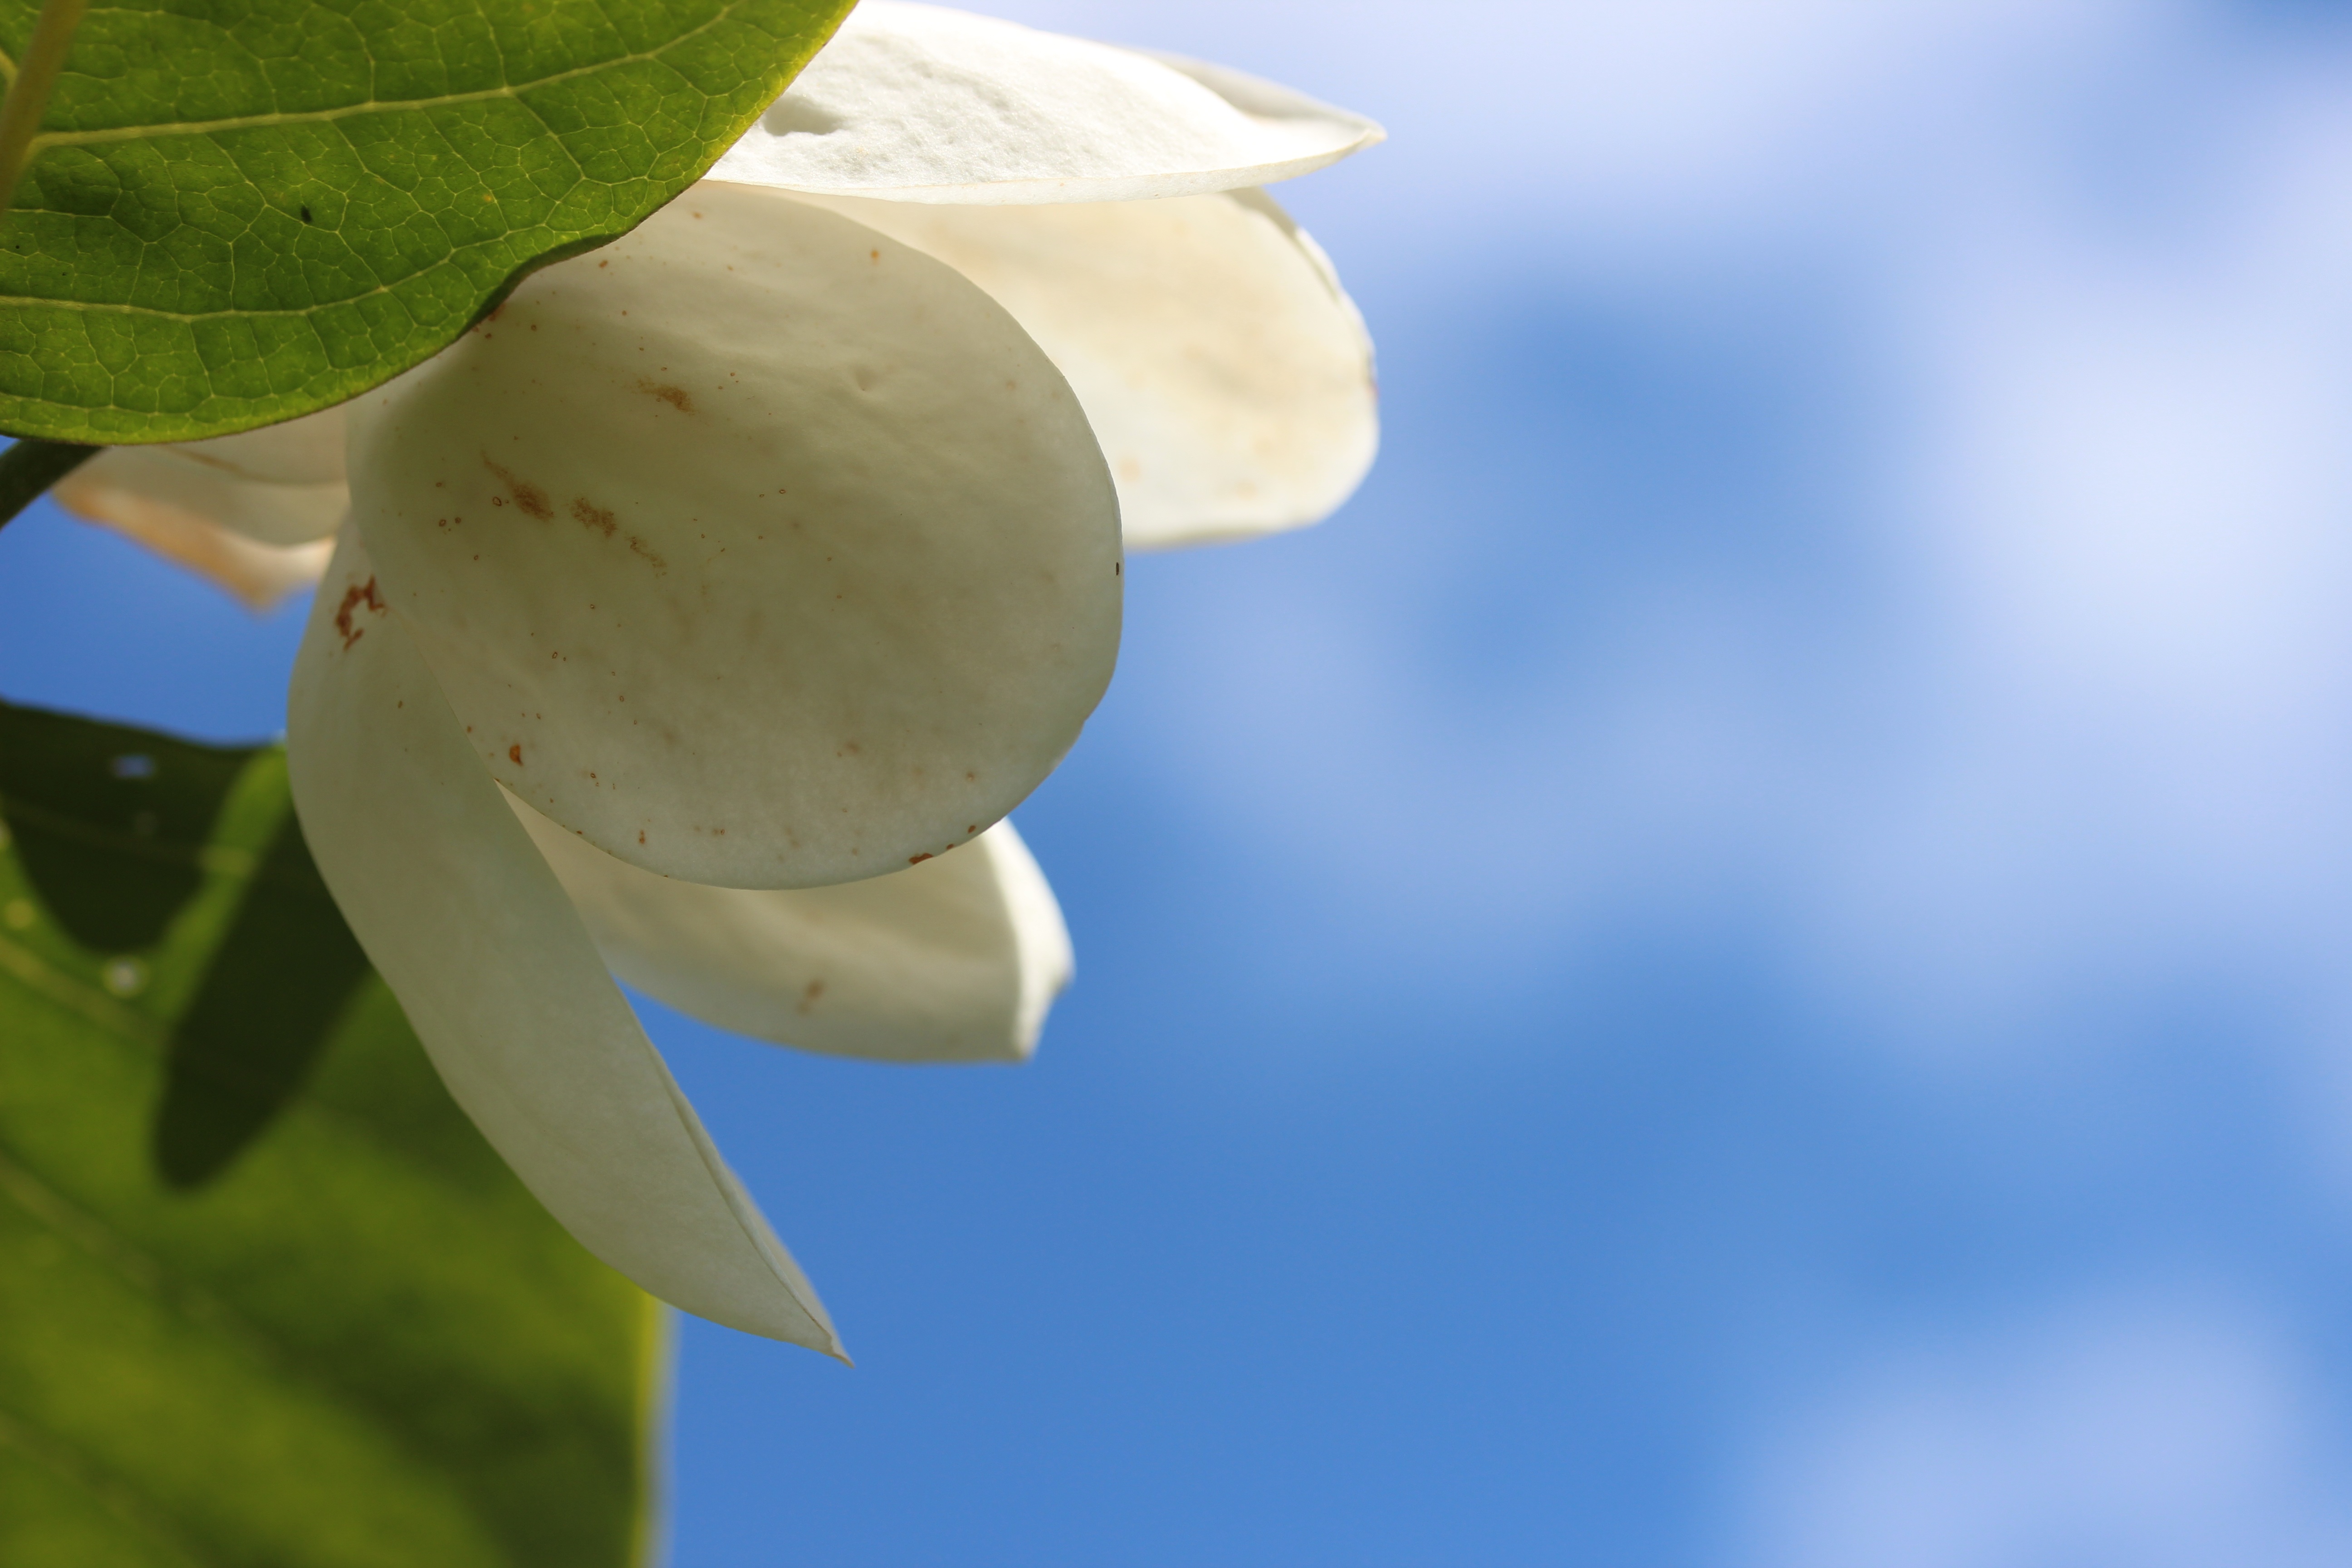
nature, branch, blossom, plant, sky, white, sunlight, leaf, flower, petal, green, produce, macro, botany, blue, flora, close up, magnolia, macro photography, sommermagnolie, flowering plant, plant stem, land plant